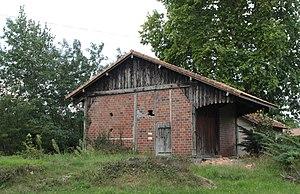
Lencouacq est une commune du Sud-Ouest de la France, située dans le département des Landes.